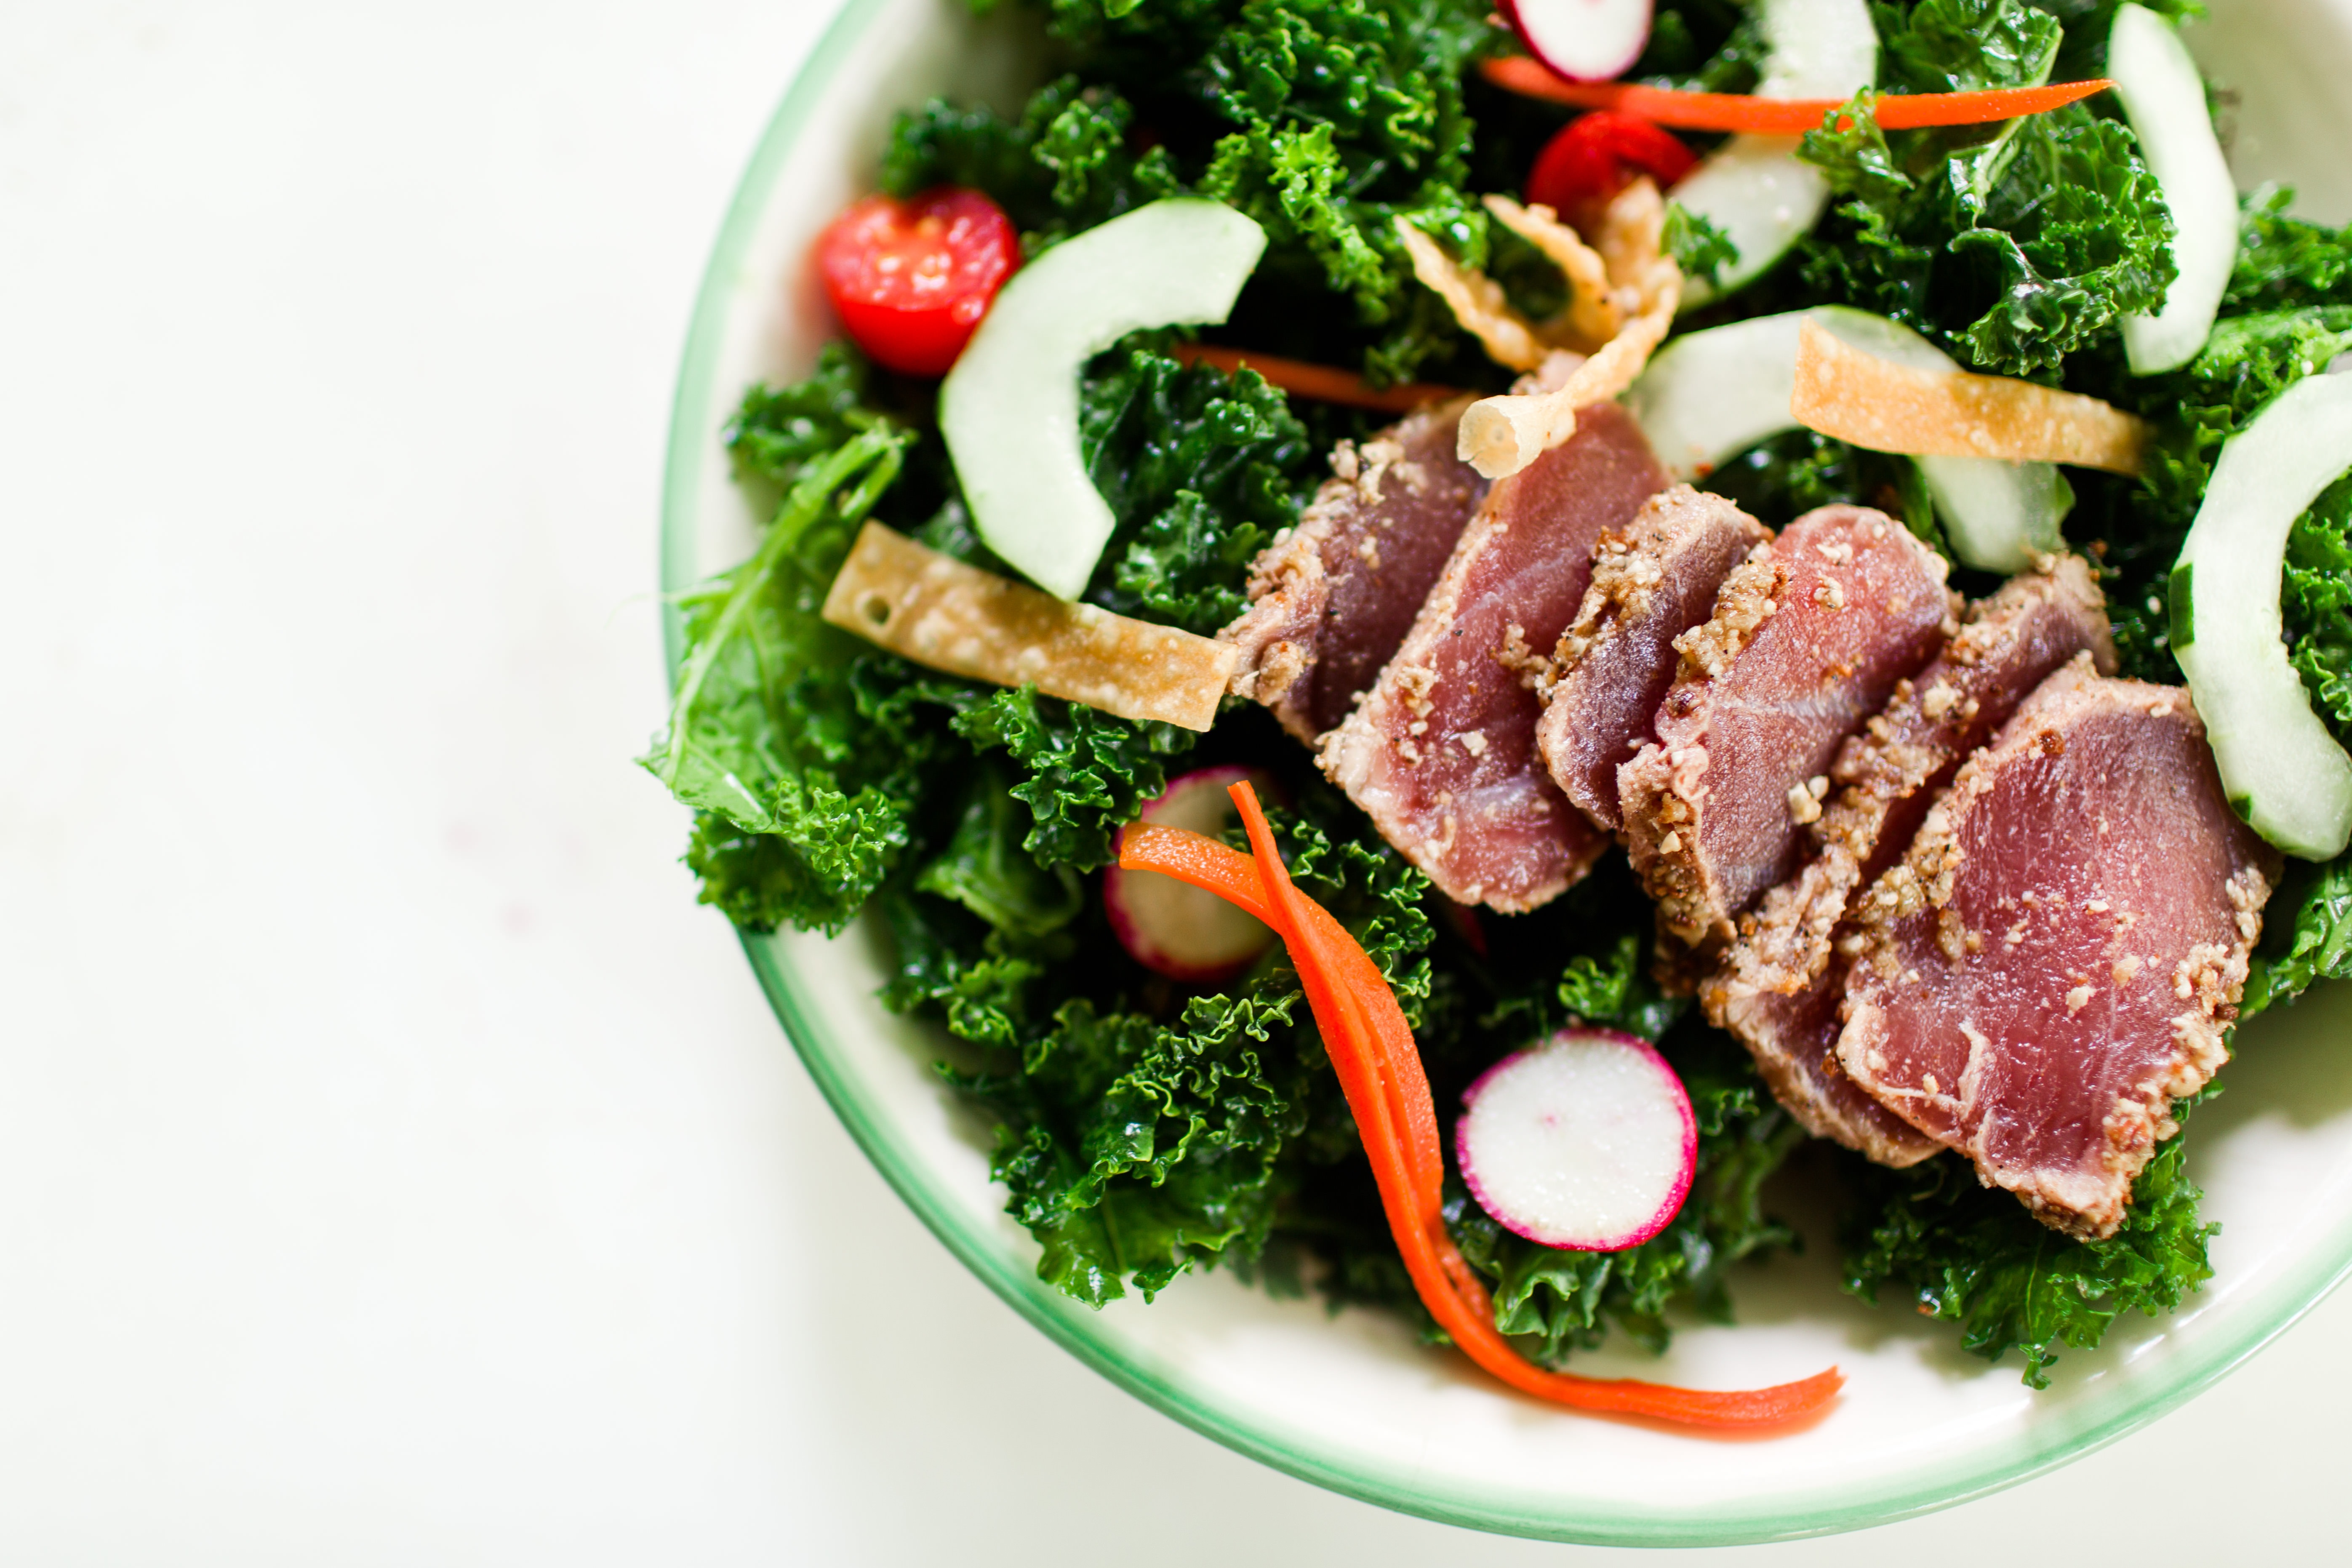
dish, meal, food, salad, produce, vegetable, plate, healthy, meat, lunch, cuisine, steak, lettuce, hors d oeuvre